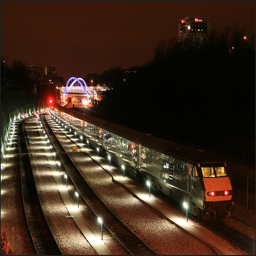
A train traveling down a railway at night with lots of lights.
Night view of well lit commuter train and tracks.
This railway is lit up very well this evening
A train engine carrying many carts down a track.
a train doing down a track at night